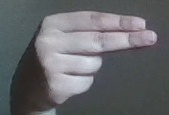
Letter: ain